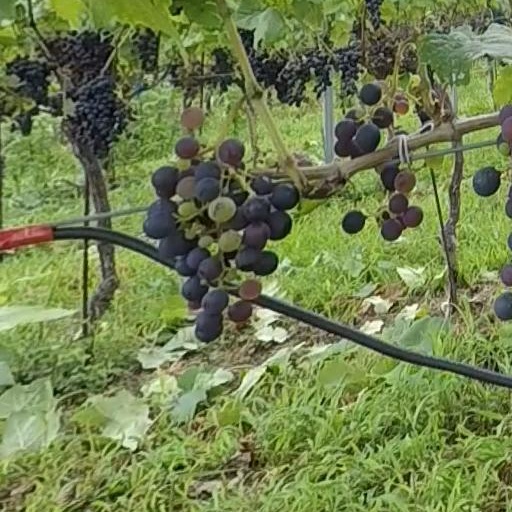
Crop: grape